Smoo Cave

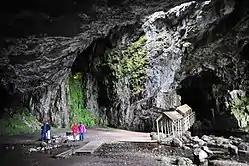
Outer chamber of Smoo Cave. The main entrance is to the right; the covered walkway leads to the second (inner) cave that has the waterfall.

The cave is unique within the UK in that the first chamber has been formed by the action of the sea, whereas the inner chambers are freshwater passages, formed from rainwater dissolving the carbonate dolomites. Partway through the cave the waters of Allt Smoo also drop in as a high waterfall. This is mainly due to the nearby dolomite–quartzite geological boundary where the Allt Smoo stream crosses the impermeable quartzites and sinks on meeting the permeable dolomites.